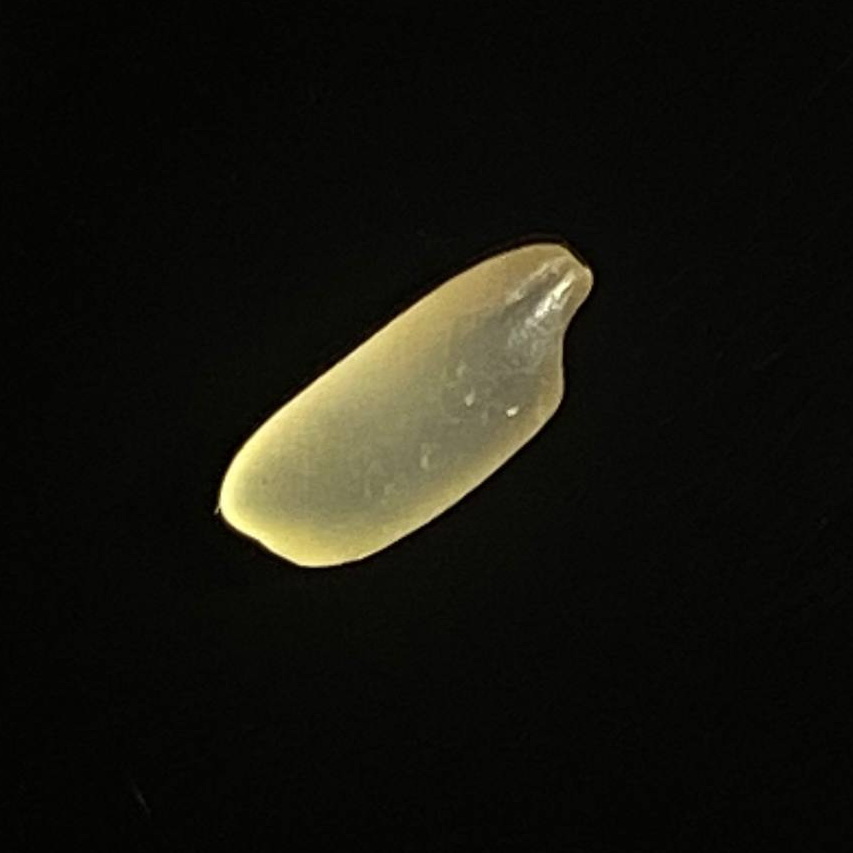
Rice variety: Shorna5